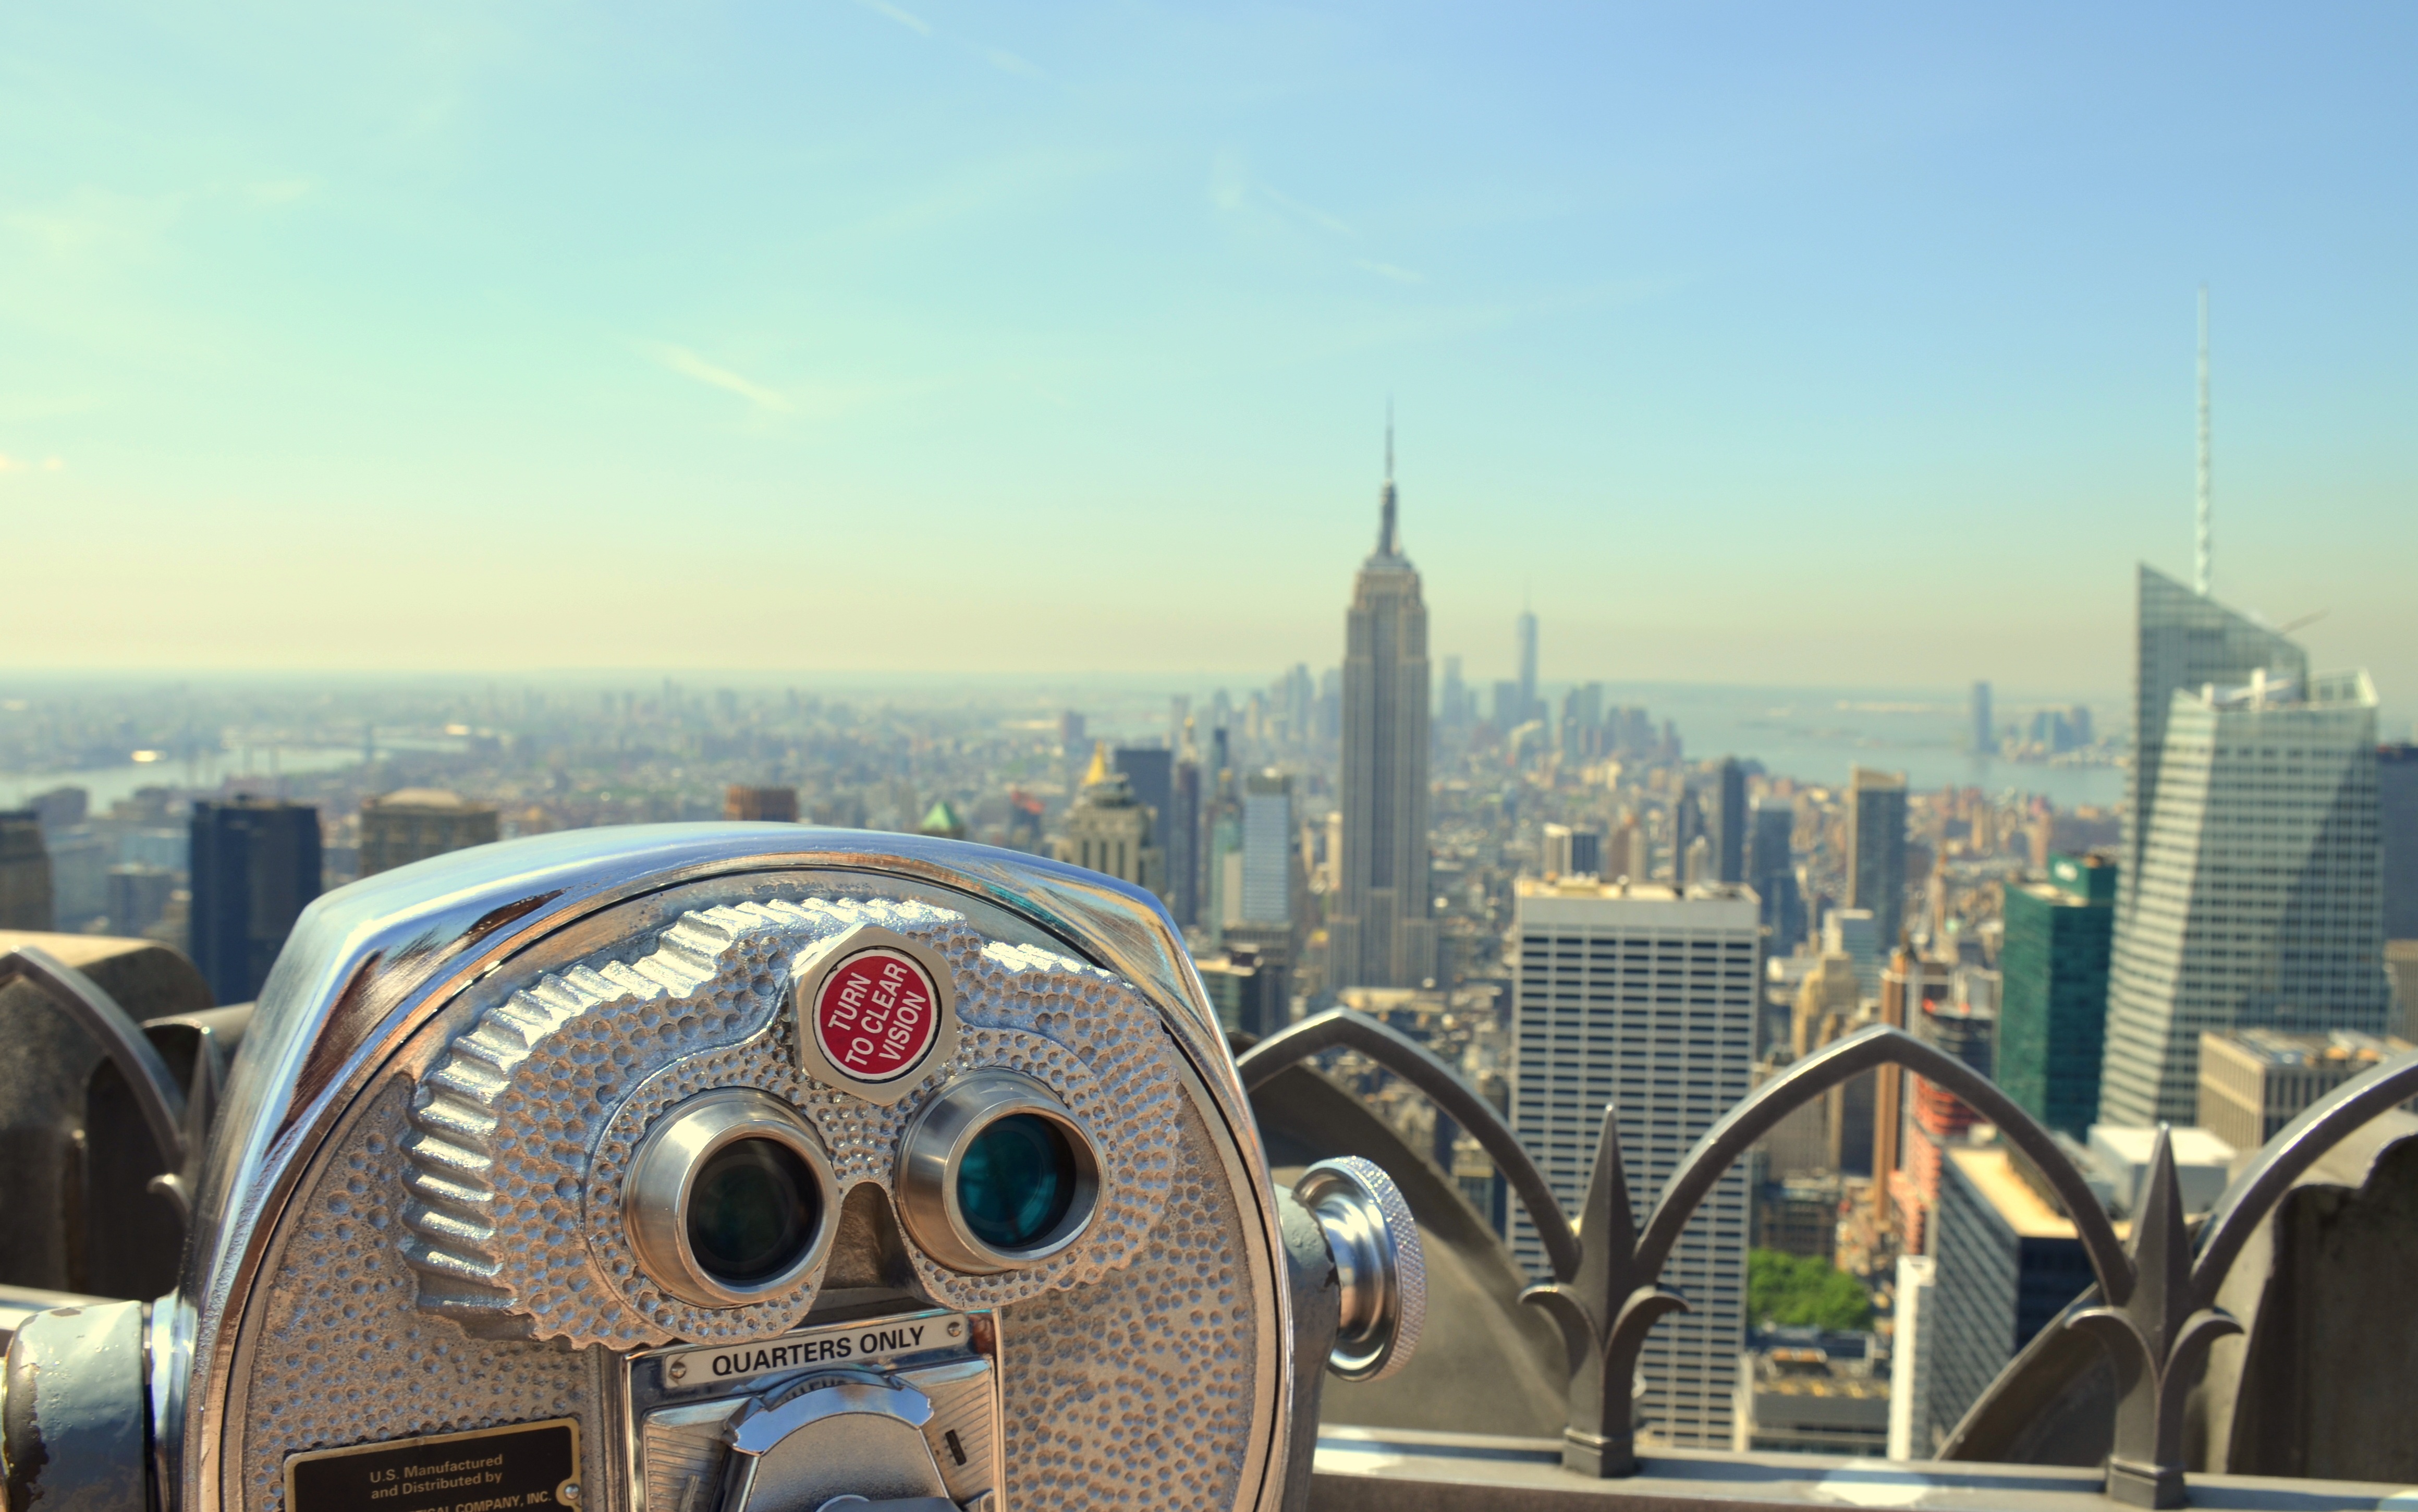
skyline, city, skyscraper, new york, new york city, cityscape, downtown, nyc, usa, america, landmark, united states, metropolis, big apple, human settlement, atmosphere of earth, metropolitan area